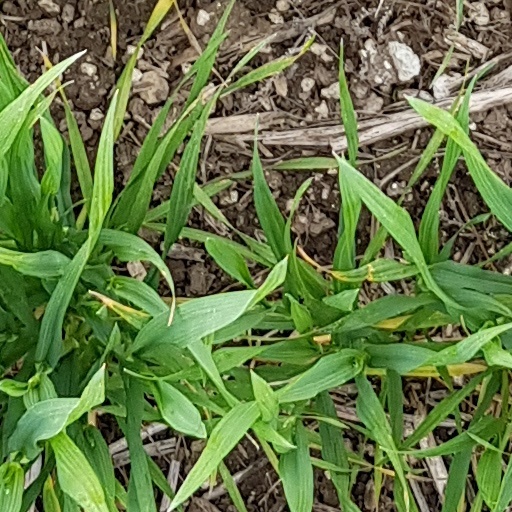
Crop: wheat